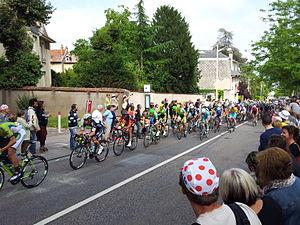
7e étape du Tour de France 2014 au début de la côte de Boufflers.
La 7ᵉ étape du Tour de France 2014 s'est déroulée le vendredi 11 juillet 2014 entre Épernay et Nancy.